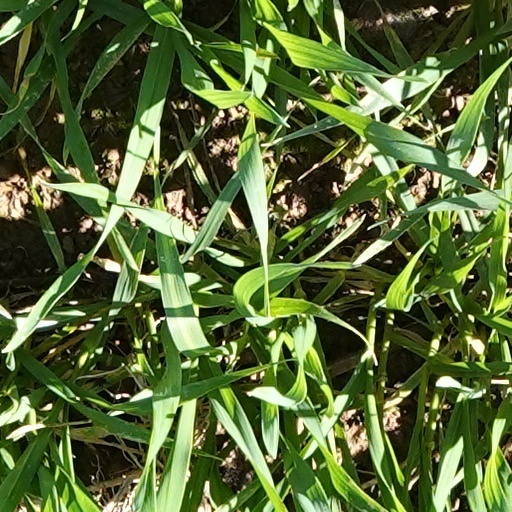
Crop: wheat